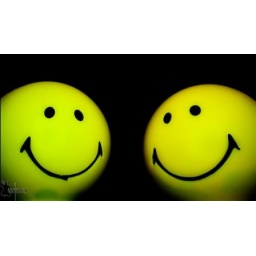
This is smiley plastic box for collecting coins.. Placed bother together in a black background and voila...